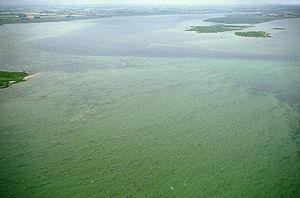
La bataille de Fotevik se déroule le 4 juin 1134 dans la baie de Fotevik, en Scanie. Elle oppose le roi Niels de Danemark à Erik Emune, un prétendant au trône danois, et se solde par une victoire décisive de ce dernier. Elle est relatée dans la Geste des Danois de Saxo Grammaticus, ainsi que dans les Annales Lundenses et la chronique de l'abbaye Saint-Pierre d'Erfurt.
Cet article recense les zones humides de Suède concernées par la convention de Ramsar.
Fotevik est une baie de Suède située dans le sud-ouest de la région de Scanie, dans la commune de Vellinge. Les localités les plus proches sont Vellinge à l'est et Höllviken au sud. Elle s'ouvre au nord sur la baie plus vaste de Höllvik.